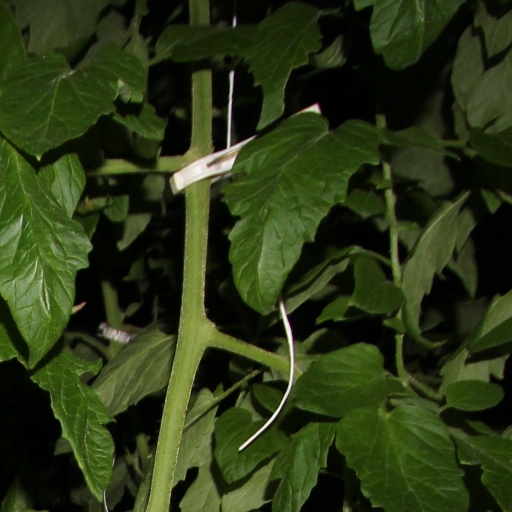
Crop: tomato